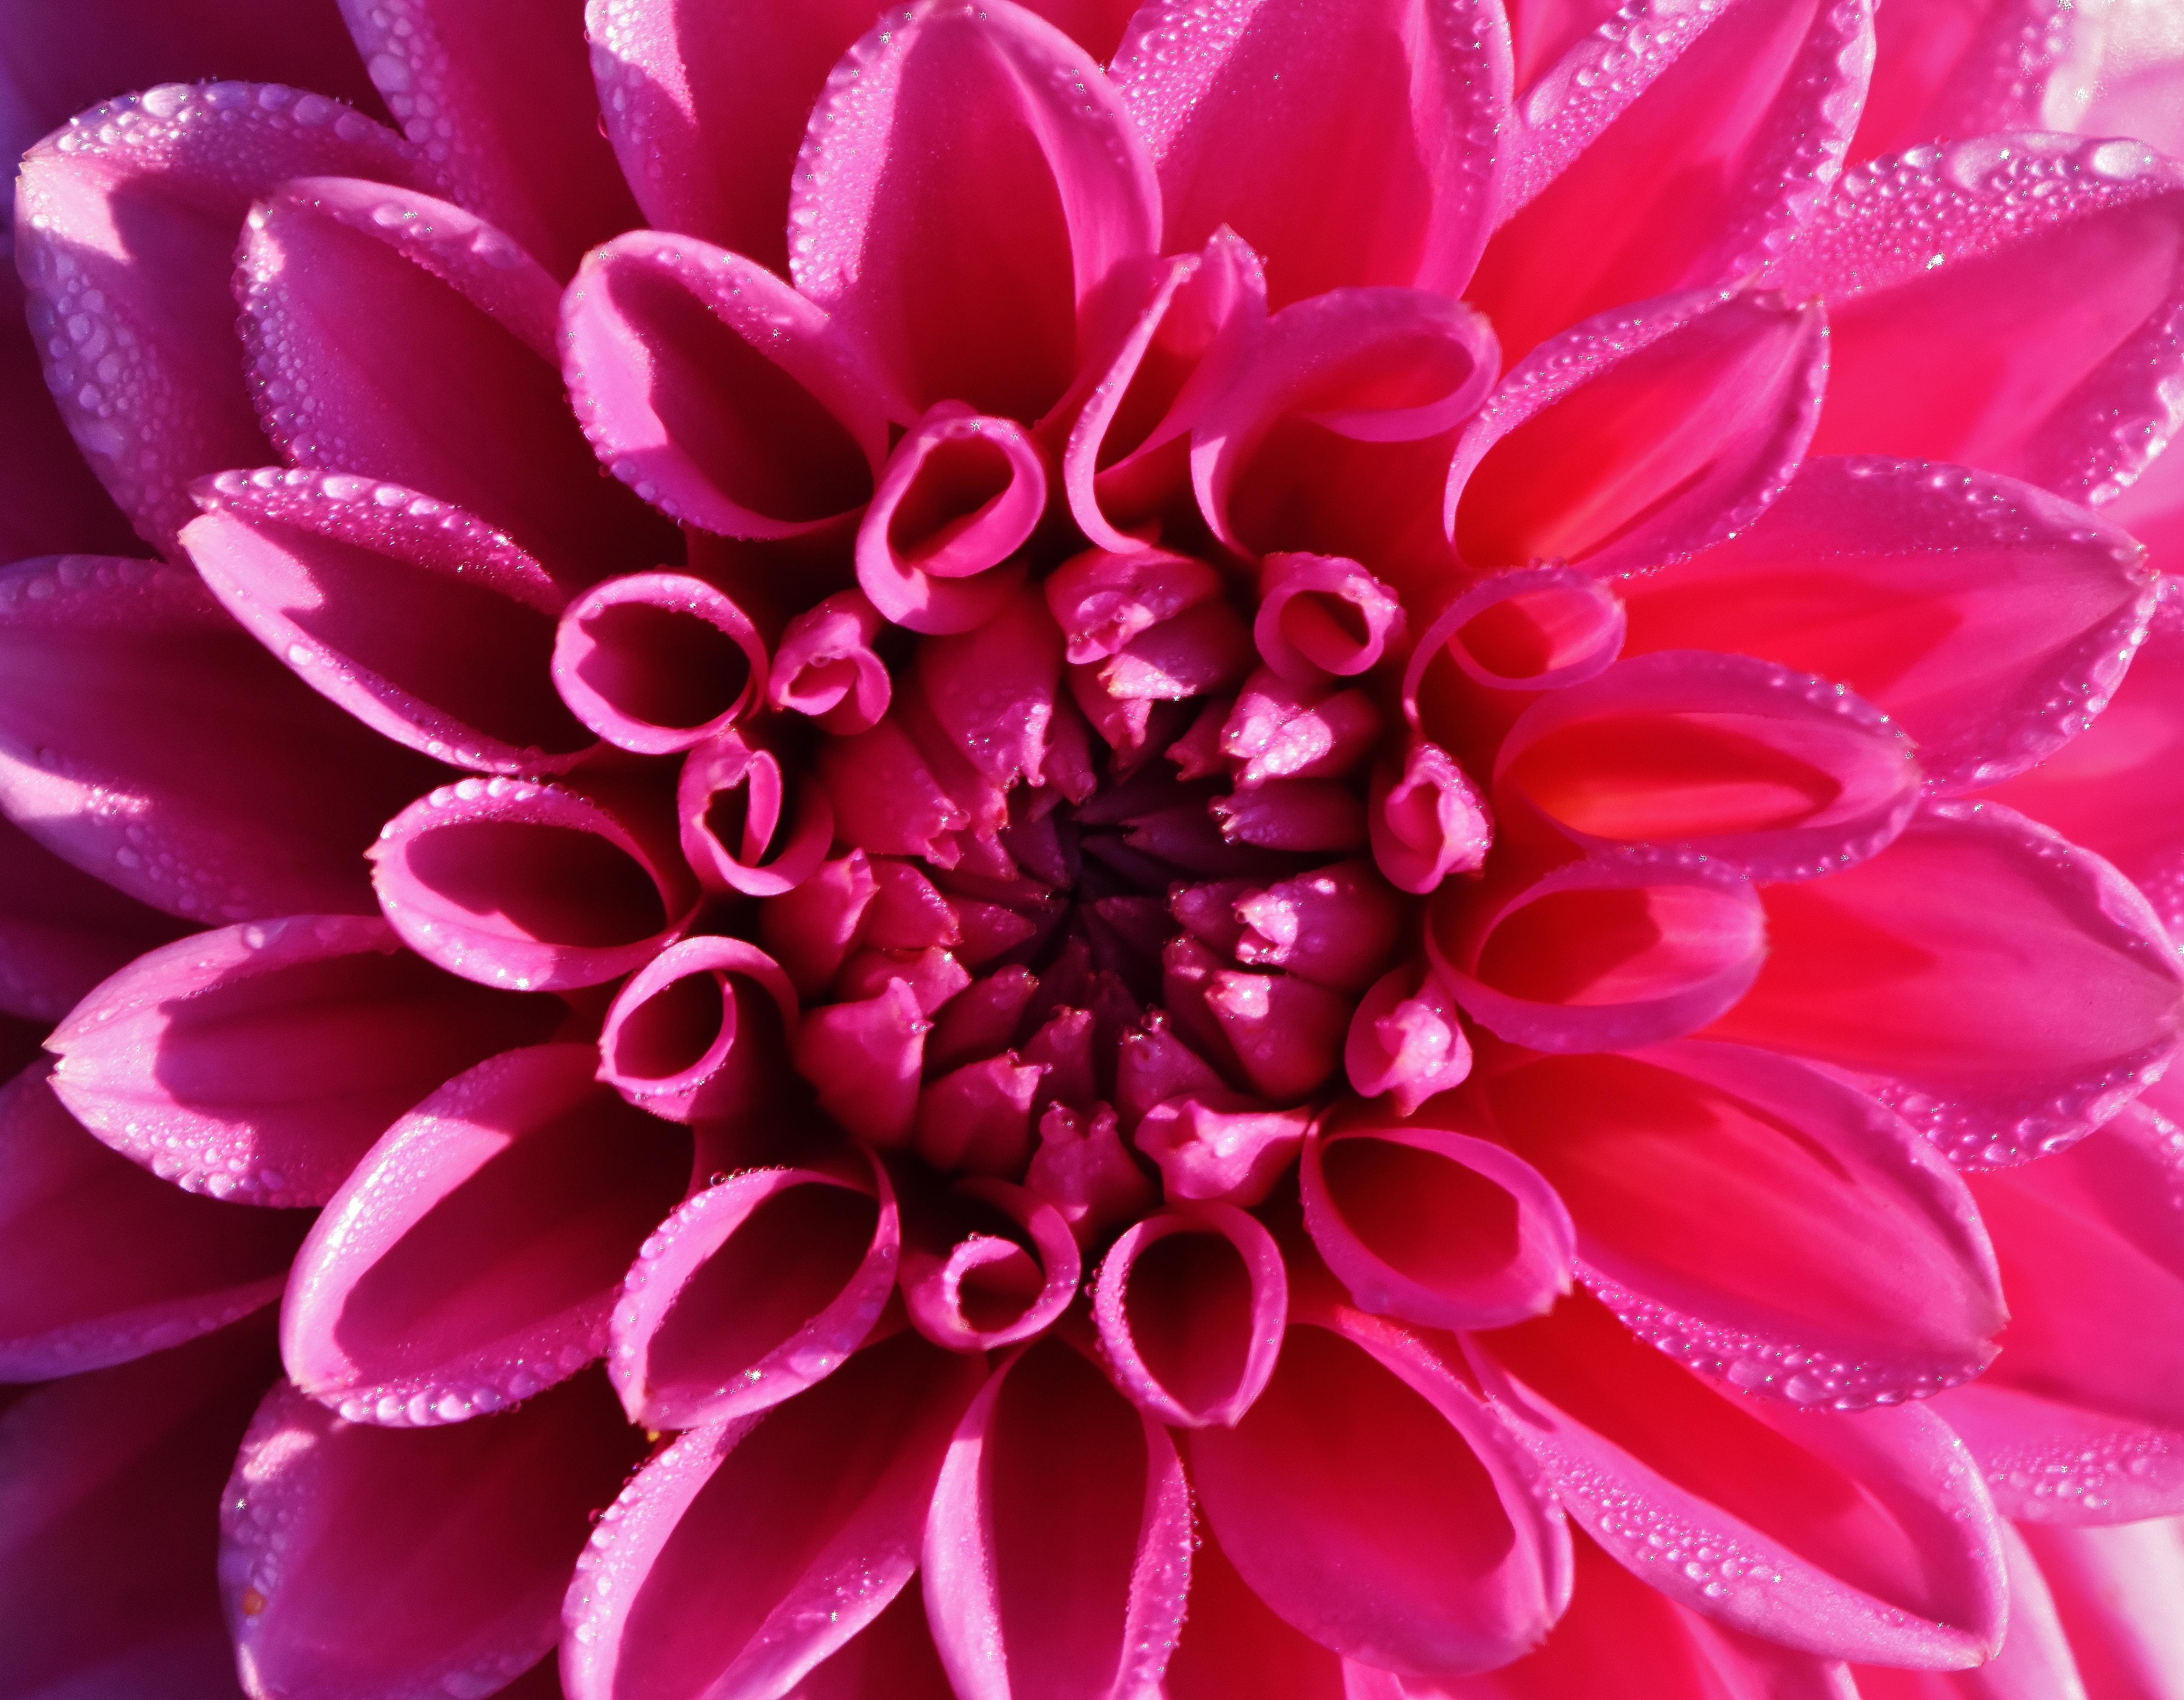
blossom, plant, flower, petal, bloom, autumn, garden, pink, flora, dahlia, asteraceae, gerbera, dahlias, flower garden, dahlia garden, macro photography, flowering plant, ornamental flower, daisy family, dalia, city car, land plant, chrysanths